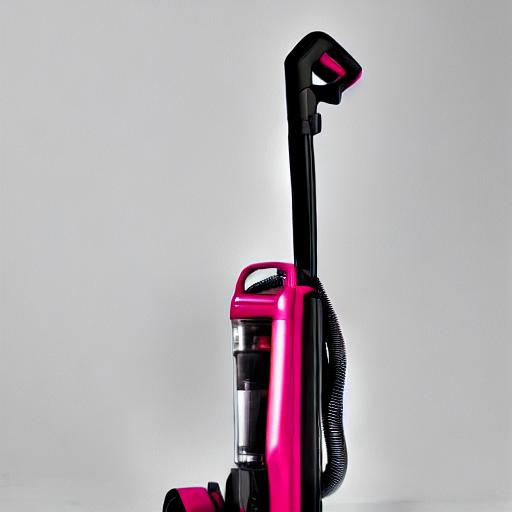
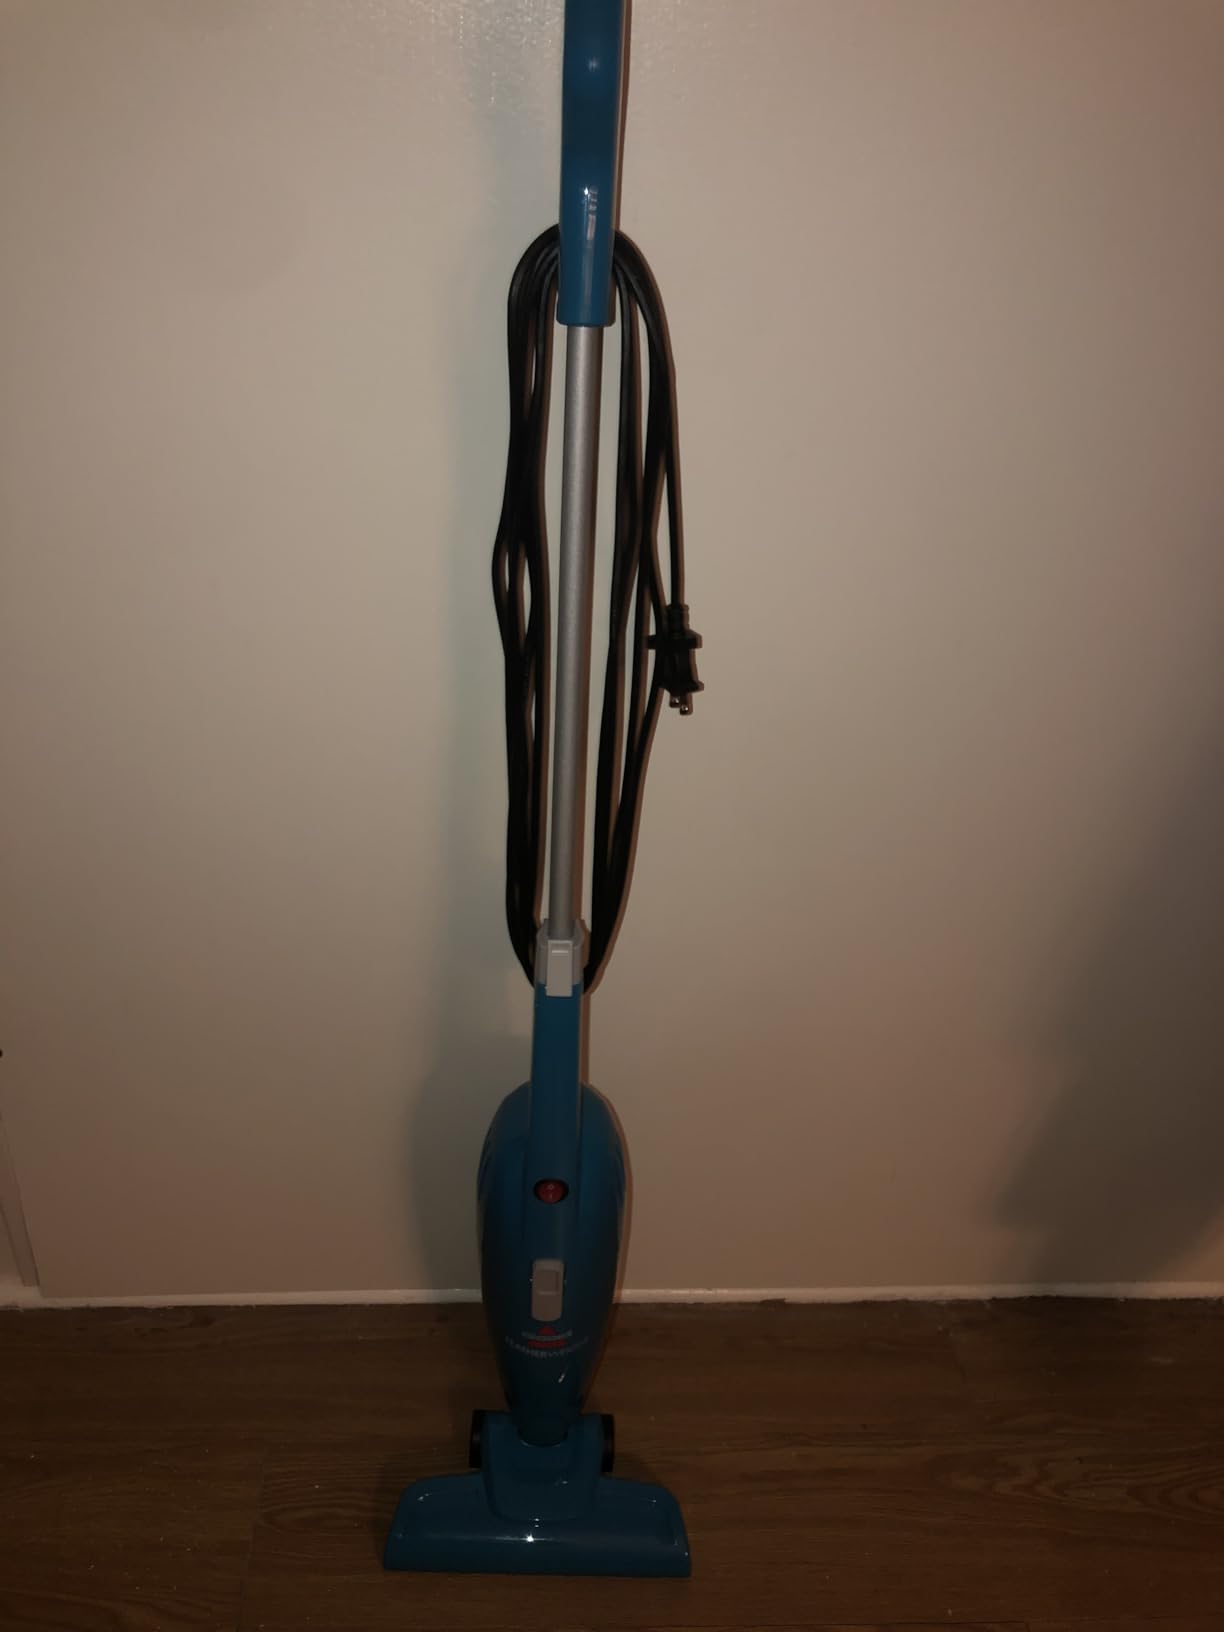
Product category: items_vacuum
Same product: no